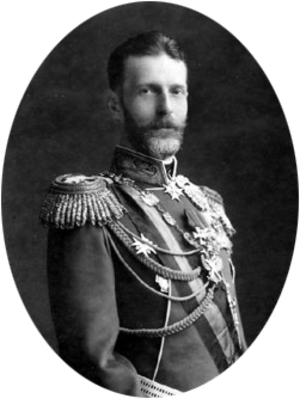
Le grand-duc Serge Alexandrovitch, né le 10 mai 1857 à Tsarskoïe Selo et mort le 17 février 1905 à Moscou, est le cinquième fils de l'empereur Alexandre II de Russie. Il a été grand-duc de Russie, membre du Conseil d'Empire, général de corps d'armée, maire de Moscou, commandant de la région militaire de Moscou, et gouverneur général de Moscou.